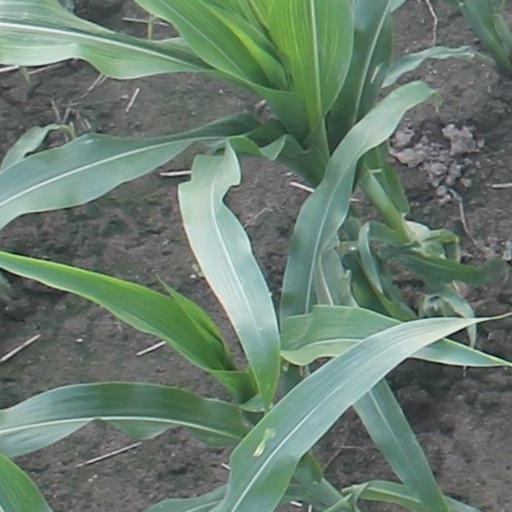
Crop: maize; corn